BMW R65

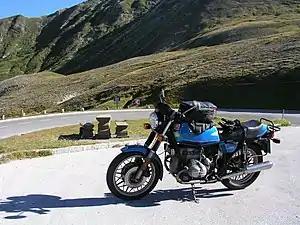
1981 BMW R65 on tour

The BMW R65 is a light touring motorcycle introduced by BMW in 1978 to add a mid-size motorcycle to its product line. The original R65, contrary to the views of some commentators, has the same sized frame as the larger R series motorcycles. The R65 does however have a shorter swingarm than its siblings and therefore a shorter bolt-on rear sub-frame; this, along with the shorter front forks and 18" front wheel, gives the illusion that the R65 frame is smaller. The initial model R65 was manufactured until 1984. In 1985 the R65's engine was put into the same frame and suspension as the R80 which featured a single rear shock absorber (mono-shock). Additionally, between 1981 and 1984, the R65LS was manufactured. This R65 variant has a small triangular fairing that was designed by Hans Muth.